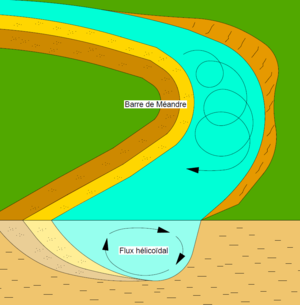
Schéma flux hélicoïdal
Un flux hélicoïdal est un écoulement de l'eau en forme d'hélice ou de spirale souvent présent dans les méandres. C'est un exemple de flux secondaire.